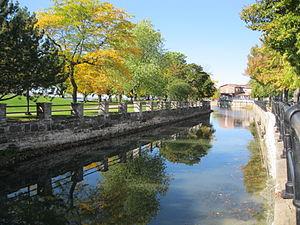
Canal de Lachine, Lachine
Lachine est un des dix-neuf arrondissements urbains de la ville de Montréal, au Québec. Avant les réorganisations municipales québécoises de 2002, Lachine était une municipalité résultant de la fusion des villes de Lachine et de Saint-Pierre en 2000.